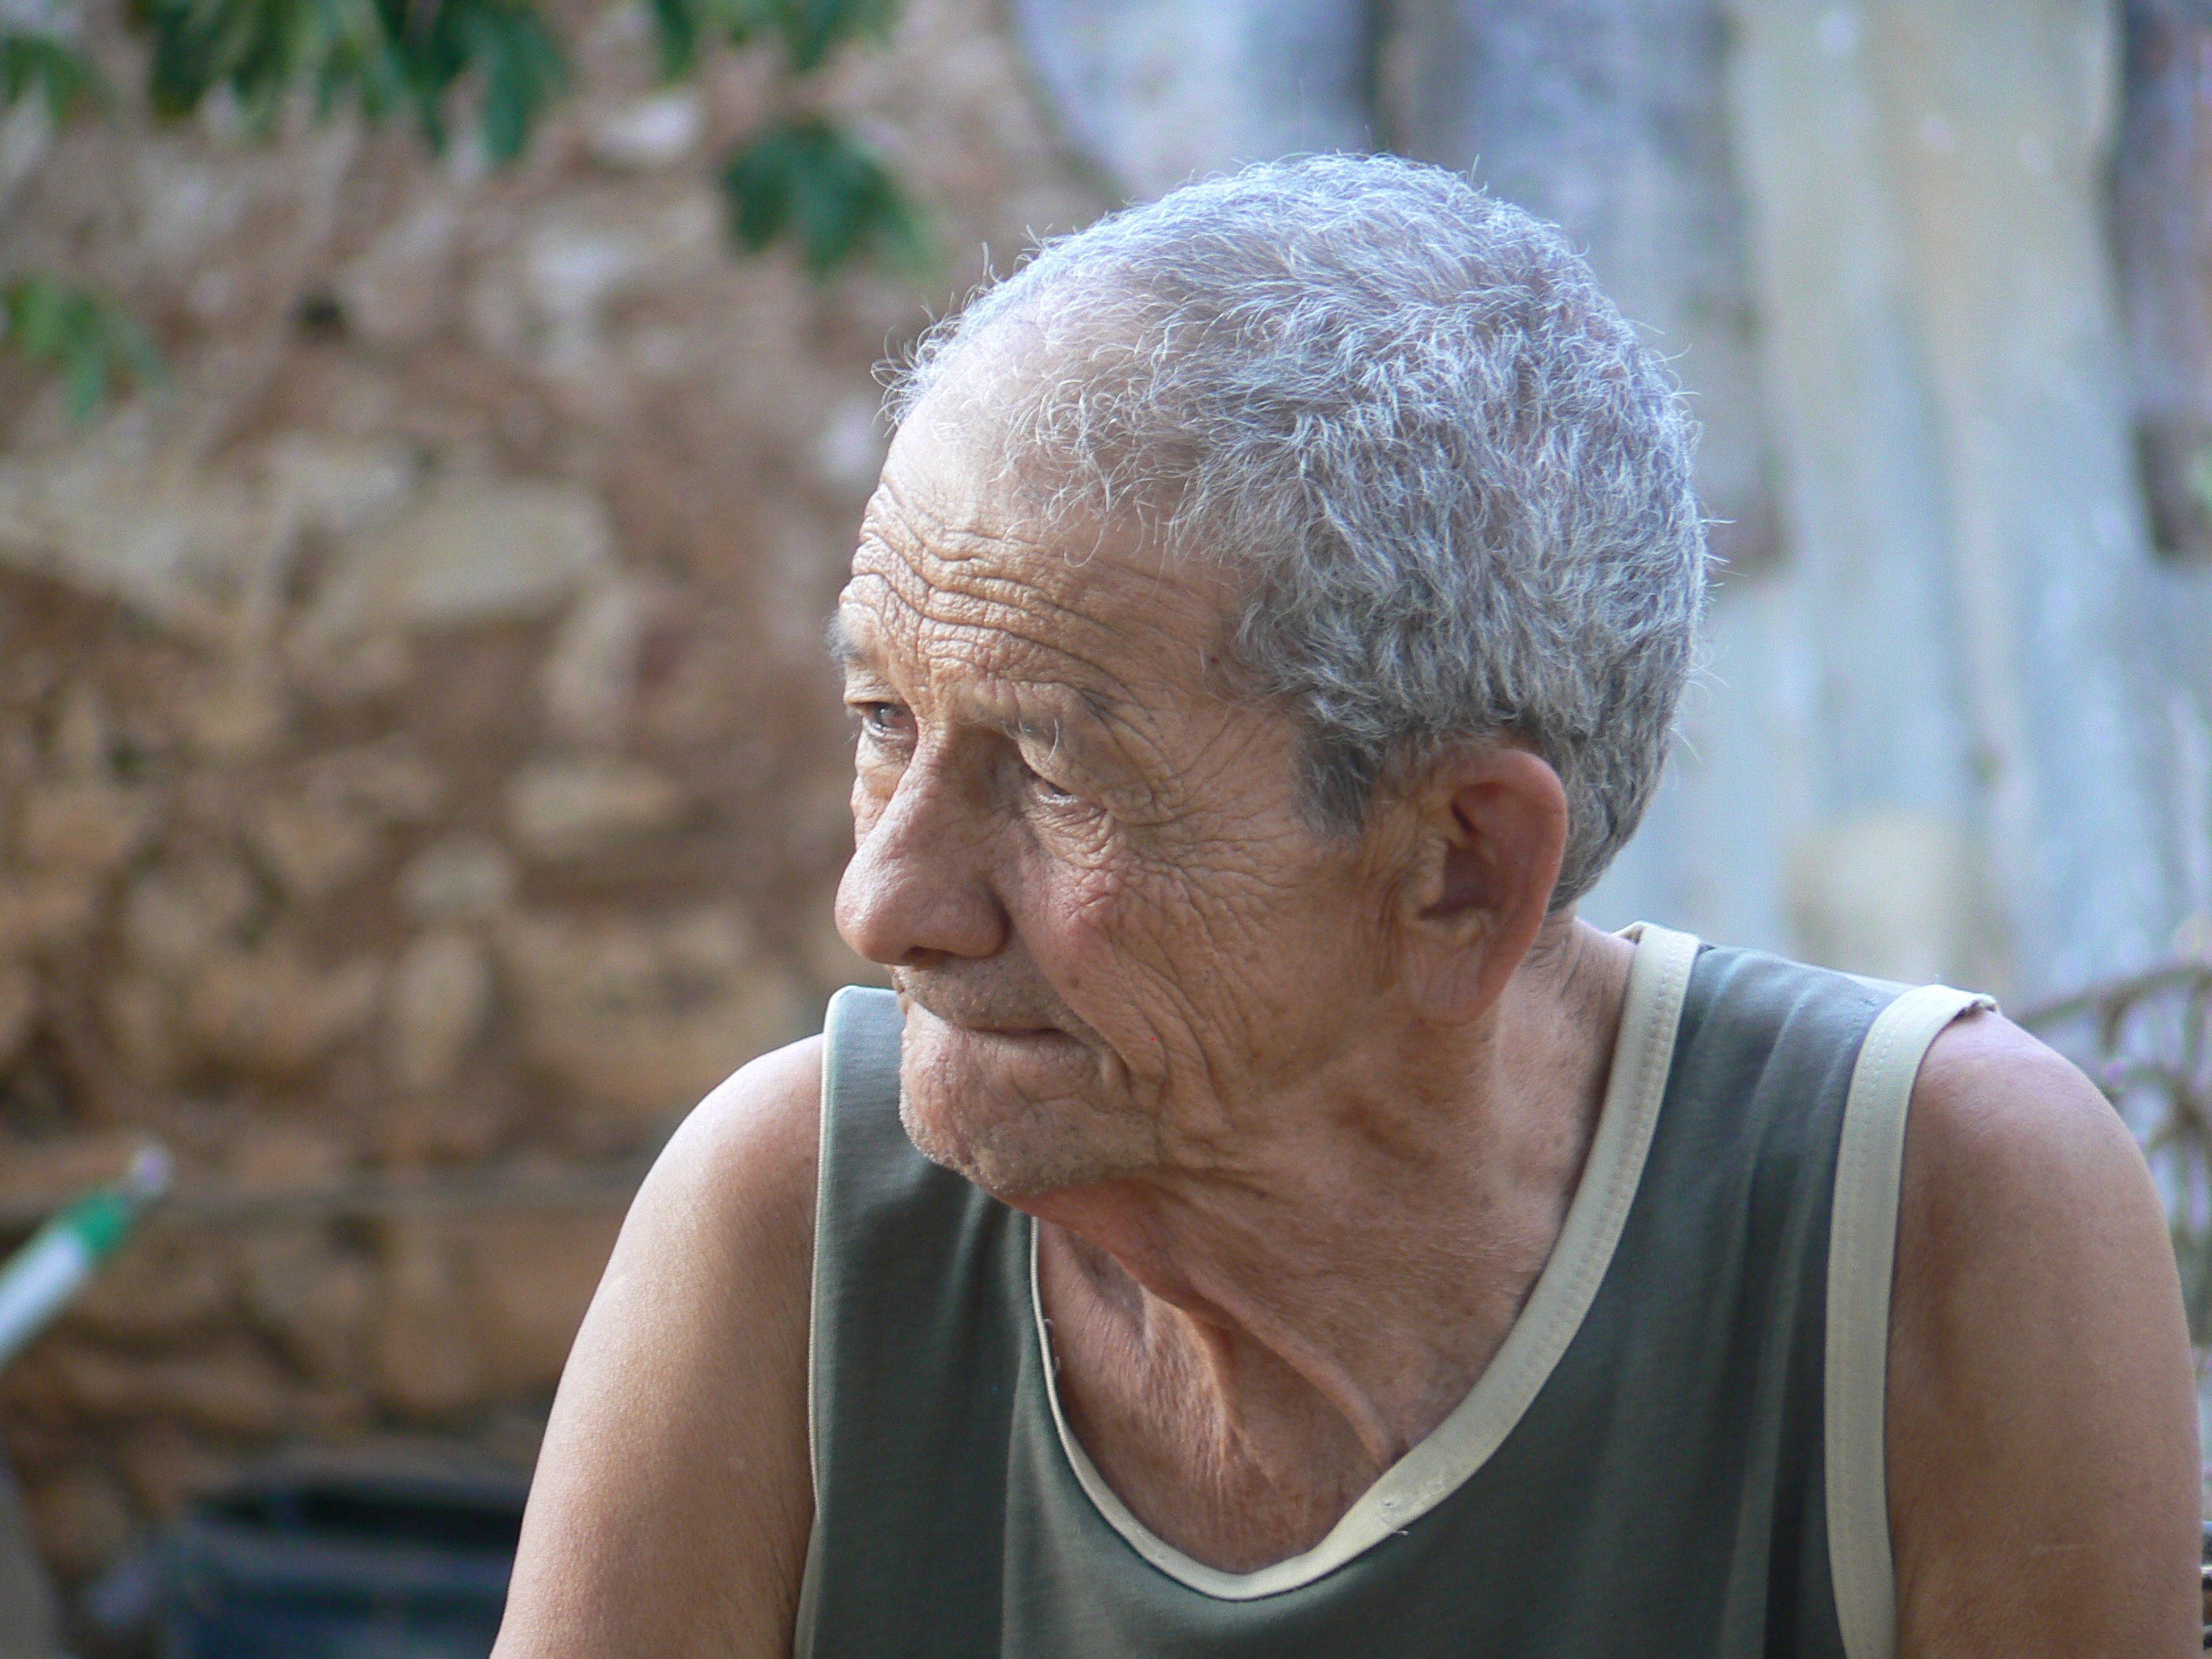
man, person, people, old, male, portrait, muscle, senior citizen, cuba, temple, character, grandparent